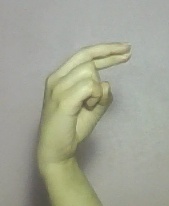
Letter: zay